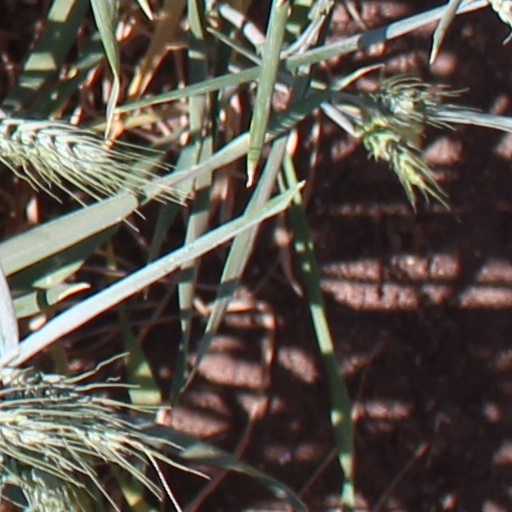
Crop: wheat